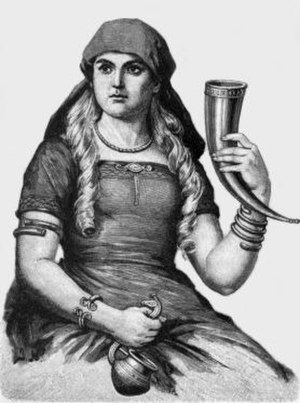
Sif
"""Sif"" (1893) af Jenny Nyström."
I nordisk mytologi er Sif gudinde af aseslægten og gift med Thor. Hun har børnene Modi, Ull og Trud. Dog er Thor ikke far til Ull.